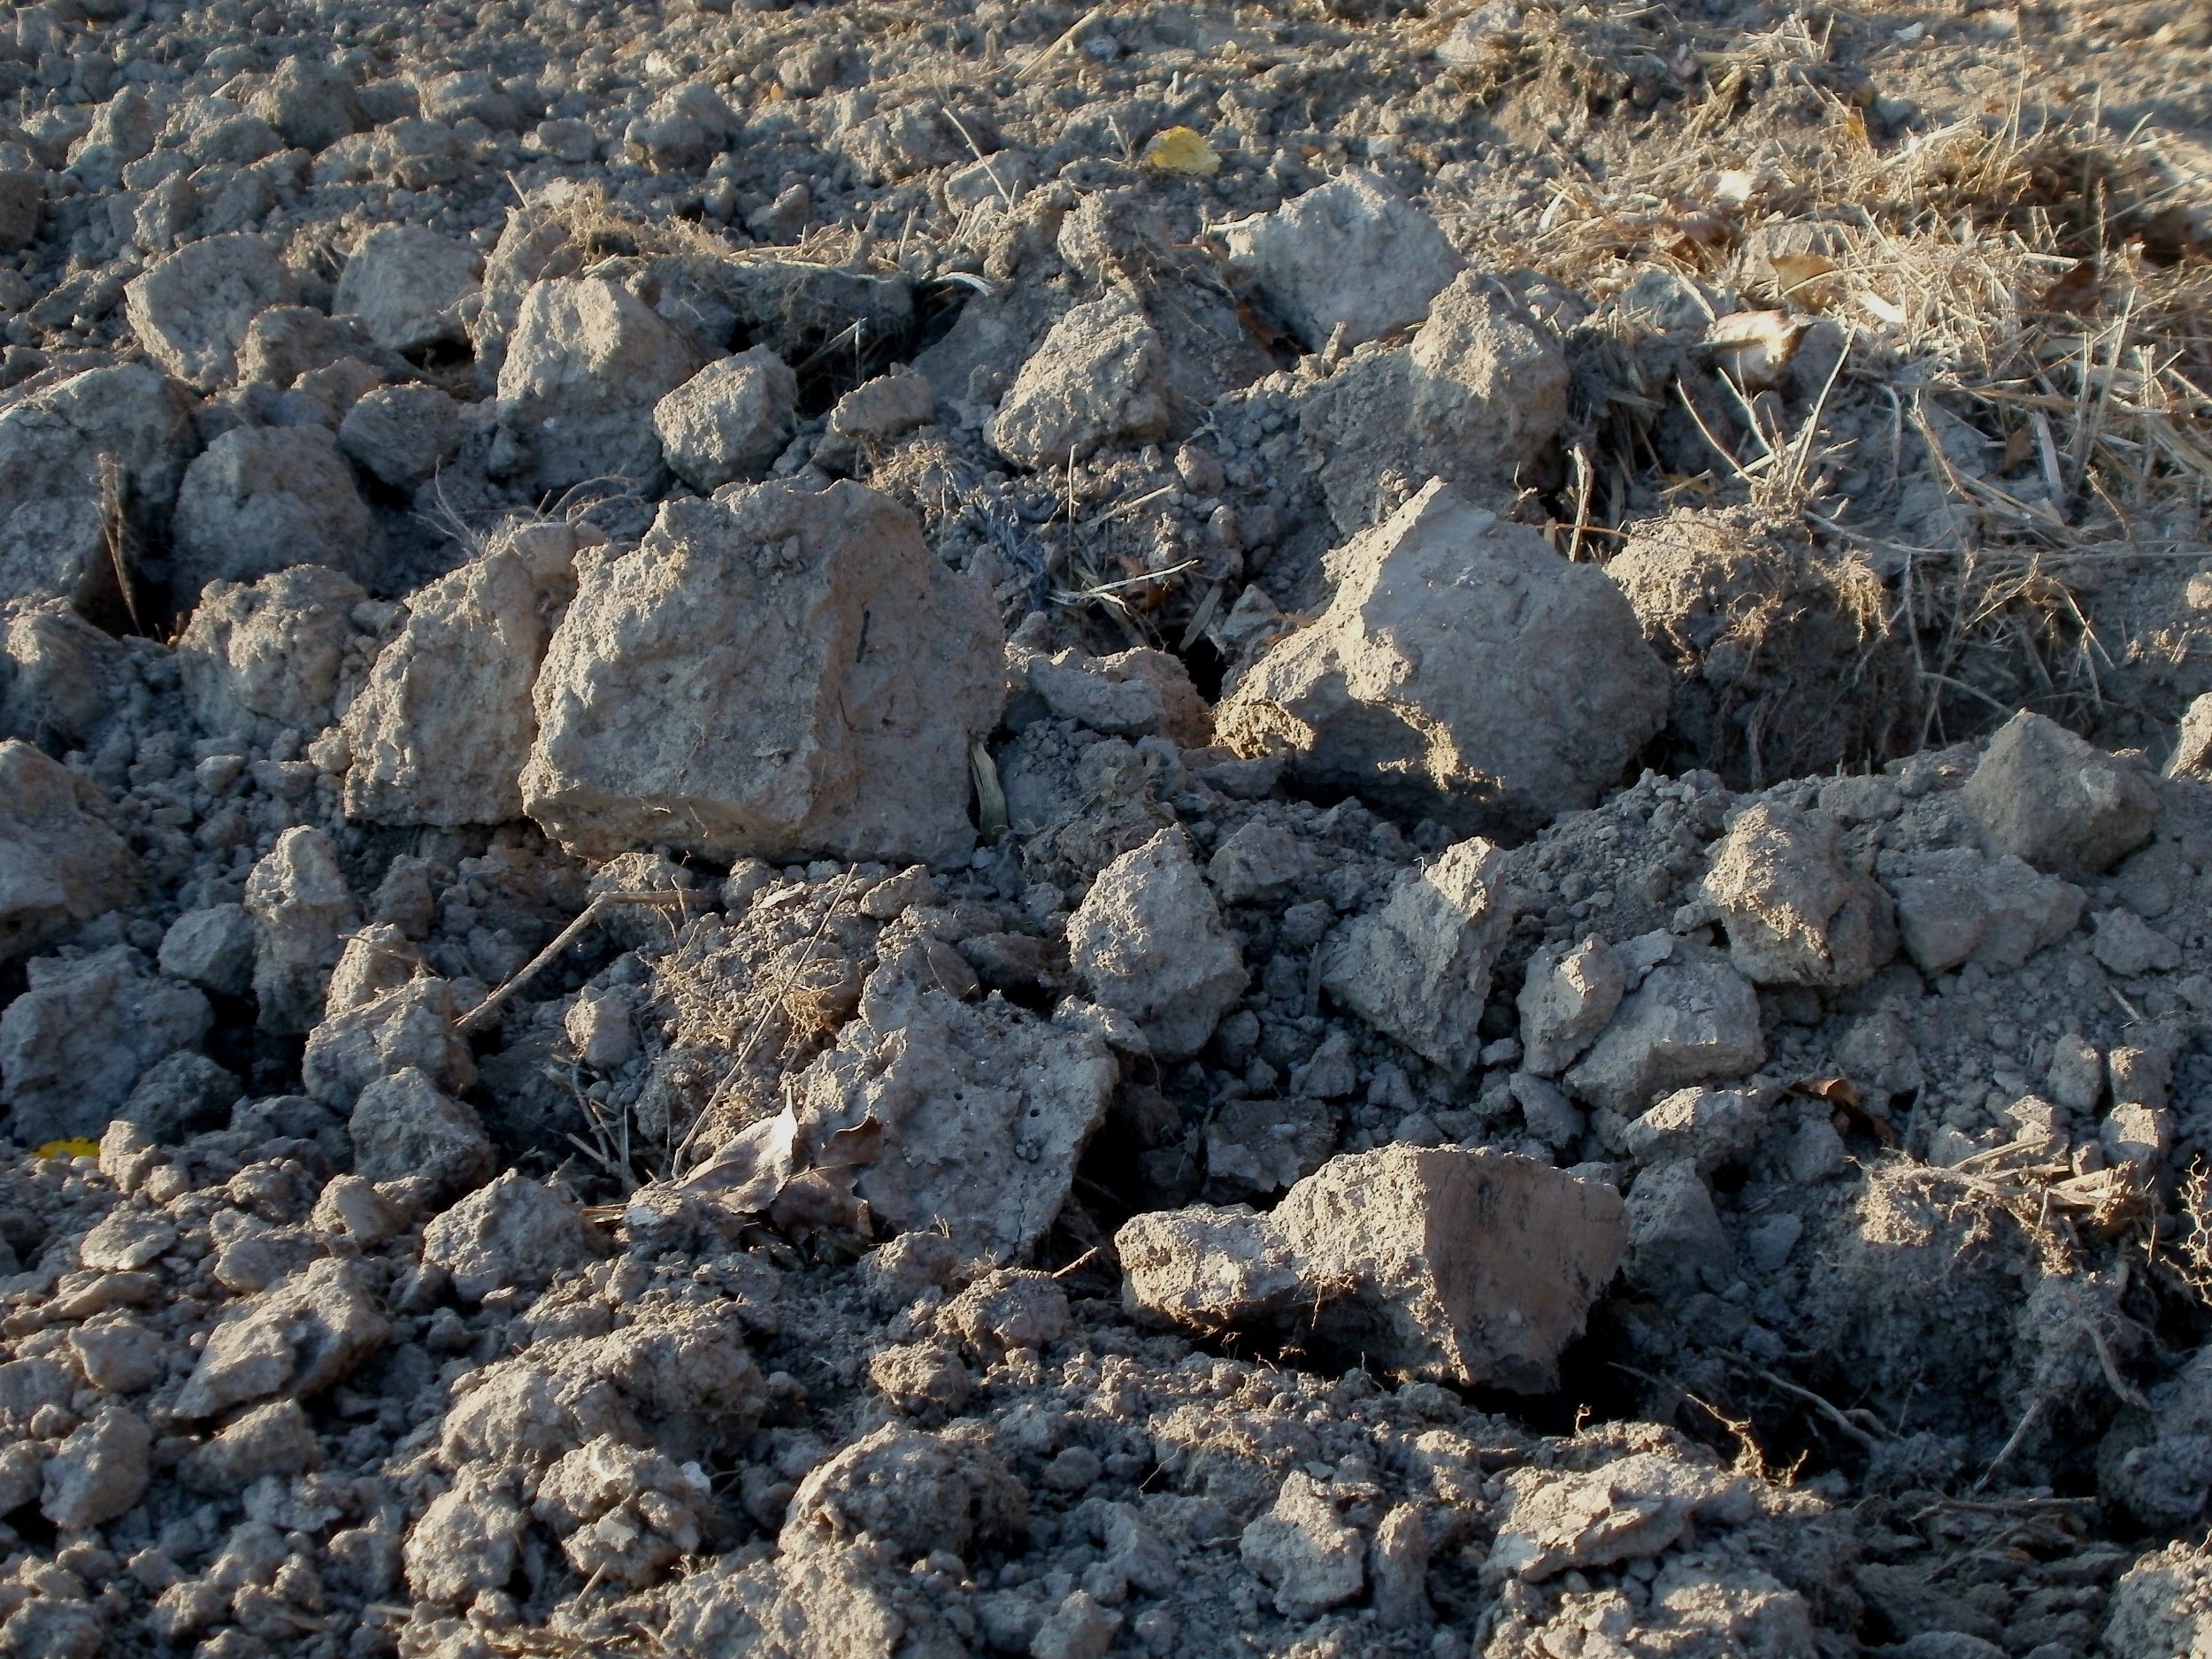
outdoor, rock, field, land, rural, farming, dirt, soil, agriculture, furrow, geology, earth, seasonal, plowed, ploughed, agronomy, geological phenomenon